South Financial Group

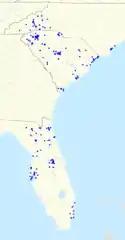
Map of Carolina First branches.

The South Financial Group operated three wholly owned subsidiaries: Mercantile Bank of Florida, Carolina First in North Carolina and South Carolina, and Bank CaroLine, an Internet bank. All three brands functioned as